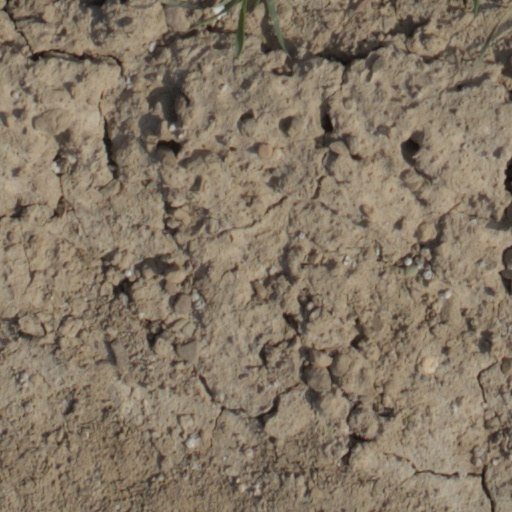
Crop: wheat